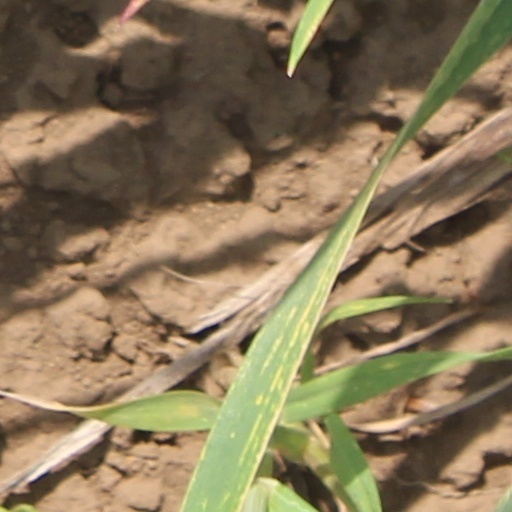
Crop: wheat